Pope John XII

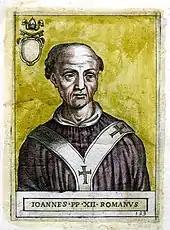
Pope John XII depicted in a 16th-century engraving contained in the "Pontificum Romanorum effigies" by Giovanni Battista de'Cavalieri

John's dual role as the secular prince of Rome and the spiritual head of the church saw his behaviour lean towards the former rather than the latter. He was depicted as a coarse, immoral man in the writings which remain about his papacy, whose life was such that the Lateran Palace was spoken of as a brothel, and the moral corruption in Rome became the subject of general disgrace. His lifestyle suited the secular prince he was, and his political enemies would use these accusations to blacken his reputation not only to justify, but to obscure the political dimensions of his deposition.